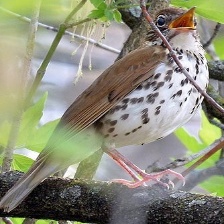
Species: WOOD THRUSH
Scientific name: HYLOCICHLA MUSTELINA